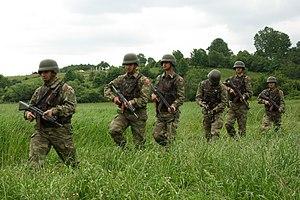
Le service militaire en Turquie constitue la conscription obligatoire des jeunes ressortissants turcs.